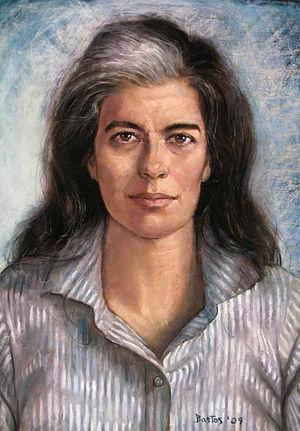
Susan Sontag, née Rosenblatt à New York le 16 janvier 1933 et morte le 28 décembre 2004 dans la même ville, est une essayiste, romancière et militante américaine.